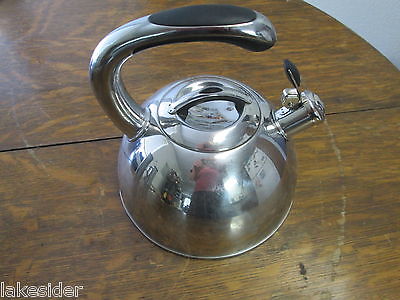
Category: kettle